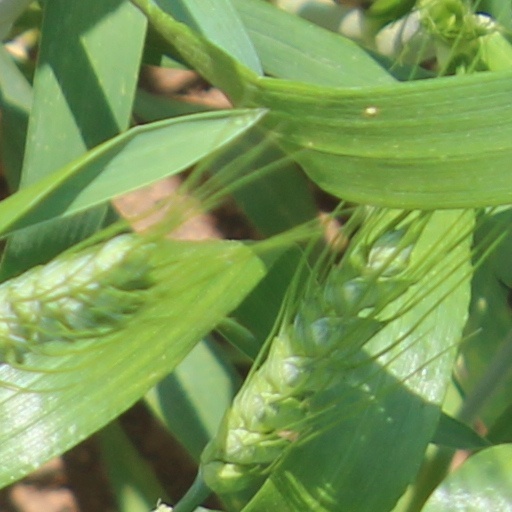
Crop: wheat